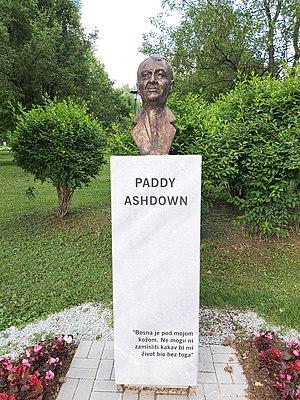
Jeremy John Durham Ashdown, plus connu sous le nom de Paddy Ashdown, baron Ashdown de Norton-sub-Hamdon, est un homme politique britannique.